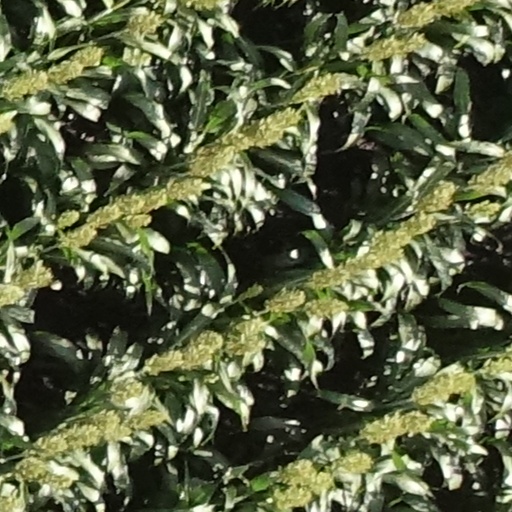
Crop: sorghum